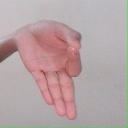
अक्षर: ज्ञ